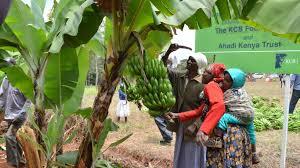
Kuna wamama wawili,mmoja amebeba mtoto mwingine ameshikilia panga anajaribu kuukata gomba la ndizi aidha kuna ukuta wenye rangi ya kijani kibichi lenye maandishi [cs] the kcs malt kenya trust [cs].